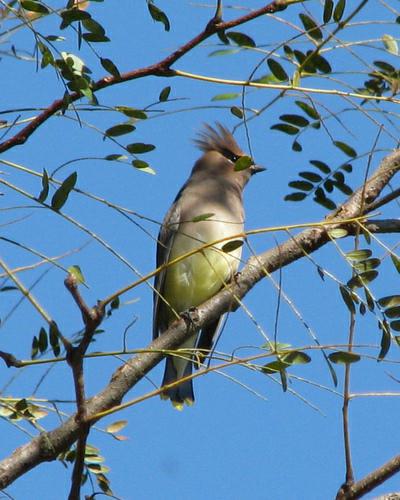
A photo of a tennessee warbler